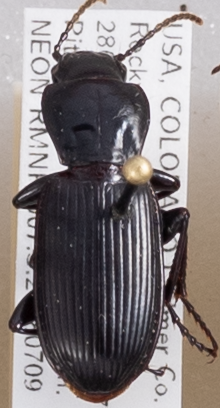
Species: Pterostichus protractus
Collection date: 2018-07-09
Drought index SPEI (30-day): -0.71
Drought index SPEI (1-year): -1.01
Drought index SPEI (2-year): -0.71